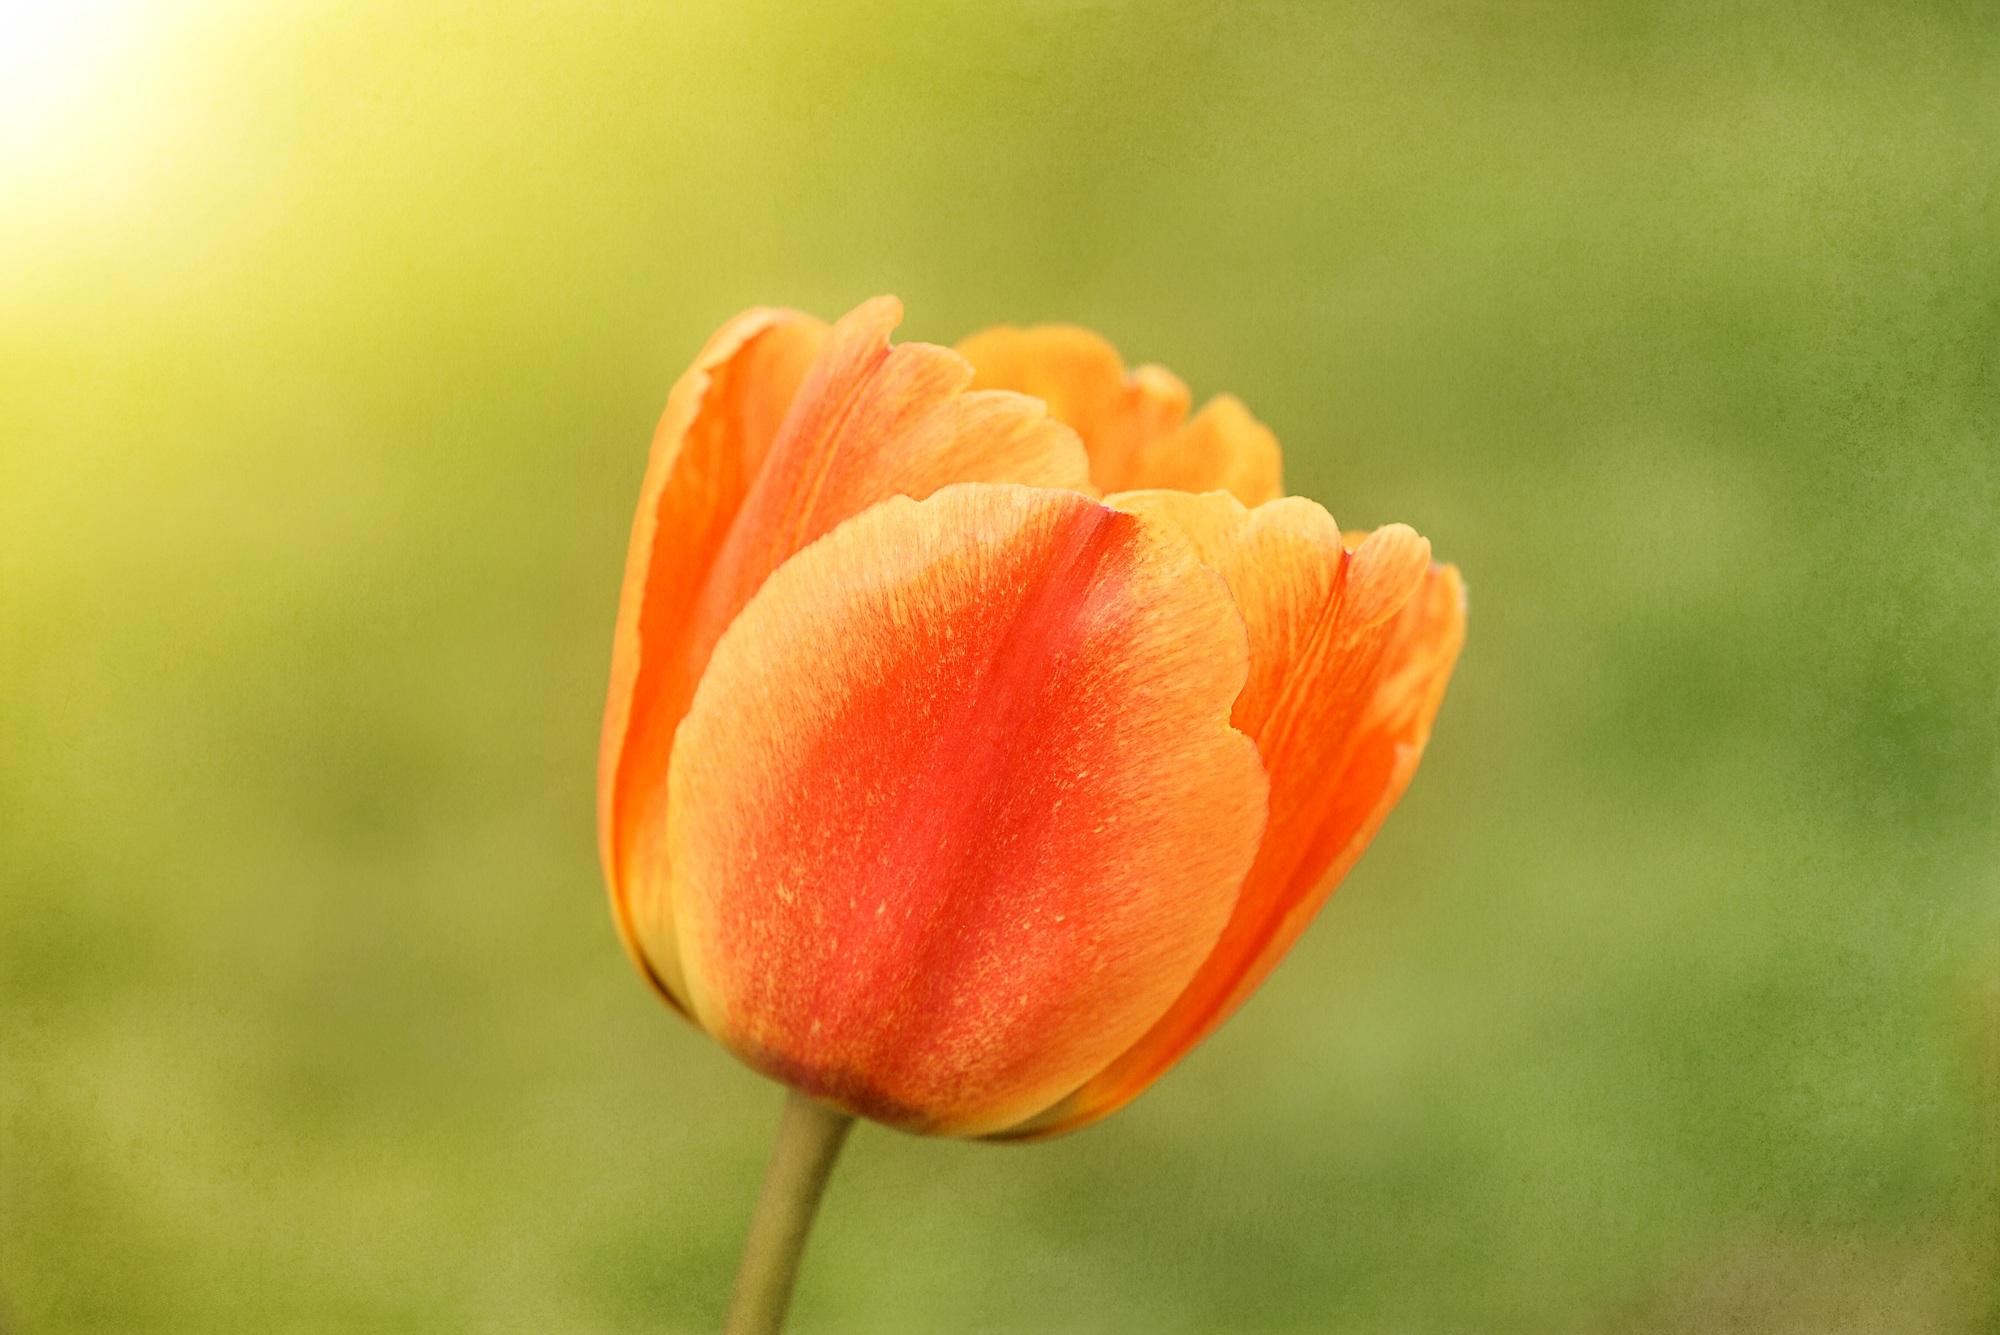
blossom, light, plant, flower, petal, bloom, tulip, spring, yellow, garden, close, flora, close up, bud, spring flower, macro photography, flowering plant, schnittblume, orange yellow, lily family, plant stem, land plant